Astrid Assefa

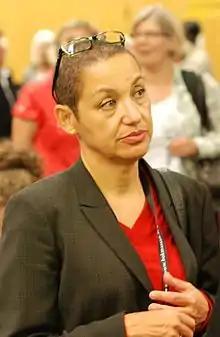

Astrid Margaretha Assefa (née "Engelbrektsson"; born 7 February 1953) is an Ethiopian-Swedish singer, actress and theater director. She is best known for her acting appearances in "Cool Kids Don't Cry" (2014), "Stockholm East" (2011) and "" (1995).